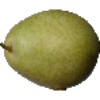
Label: Pear 1